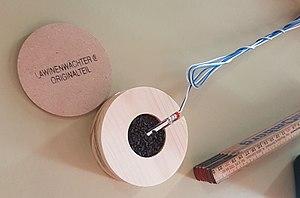
Lawinenwächter (Gardien d'avalanche). Charge propulsive pour tirer la charge explosive.